Havdalah

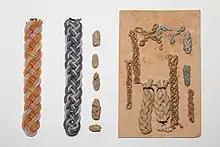
Havdalah candles in the collection of the Jewish Museum of Switzerland

Like kiddush, havdalah is recited over a cup of kosher wine or grape juice, although other important beverages ("chamar ha-medinah") may be used if wine or grape juice are not available.